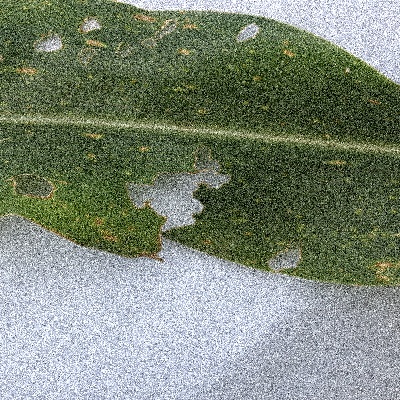
Label: Corn_(Maize)___Leaf_Spot